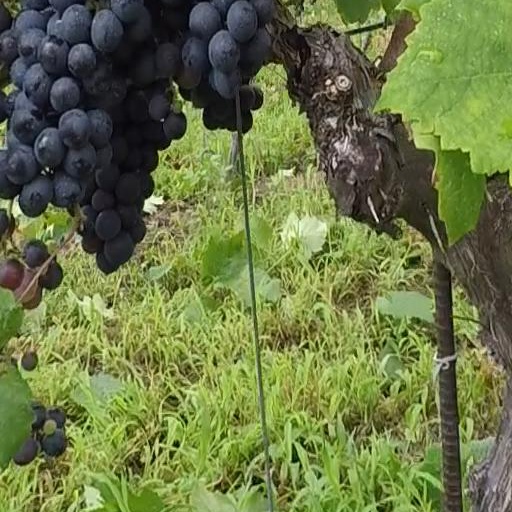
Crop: grape